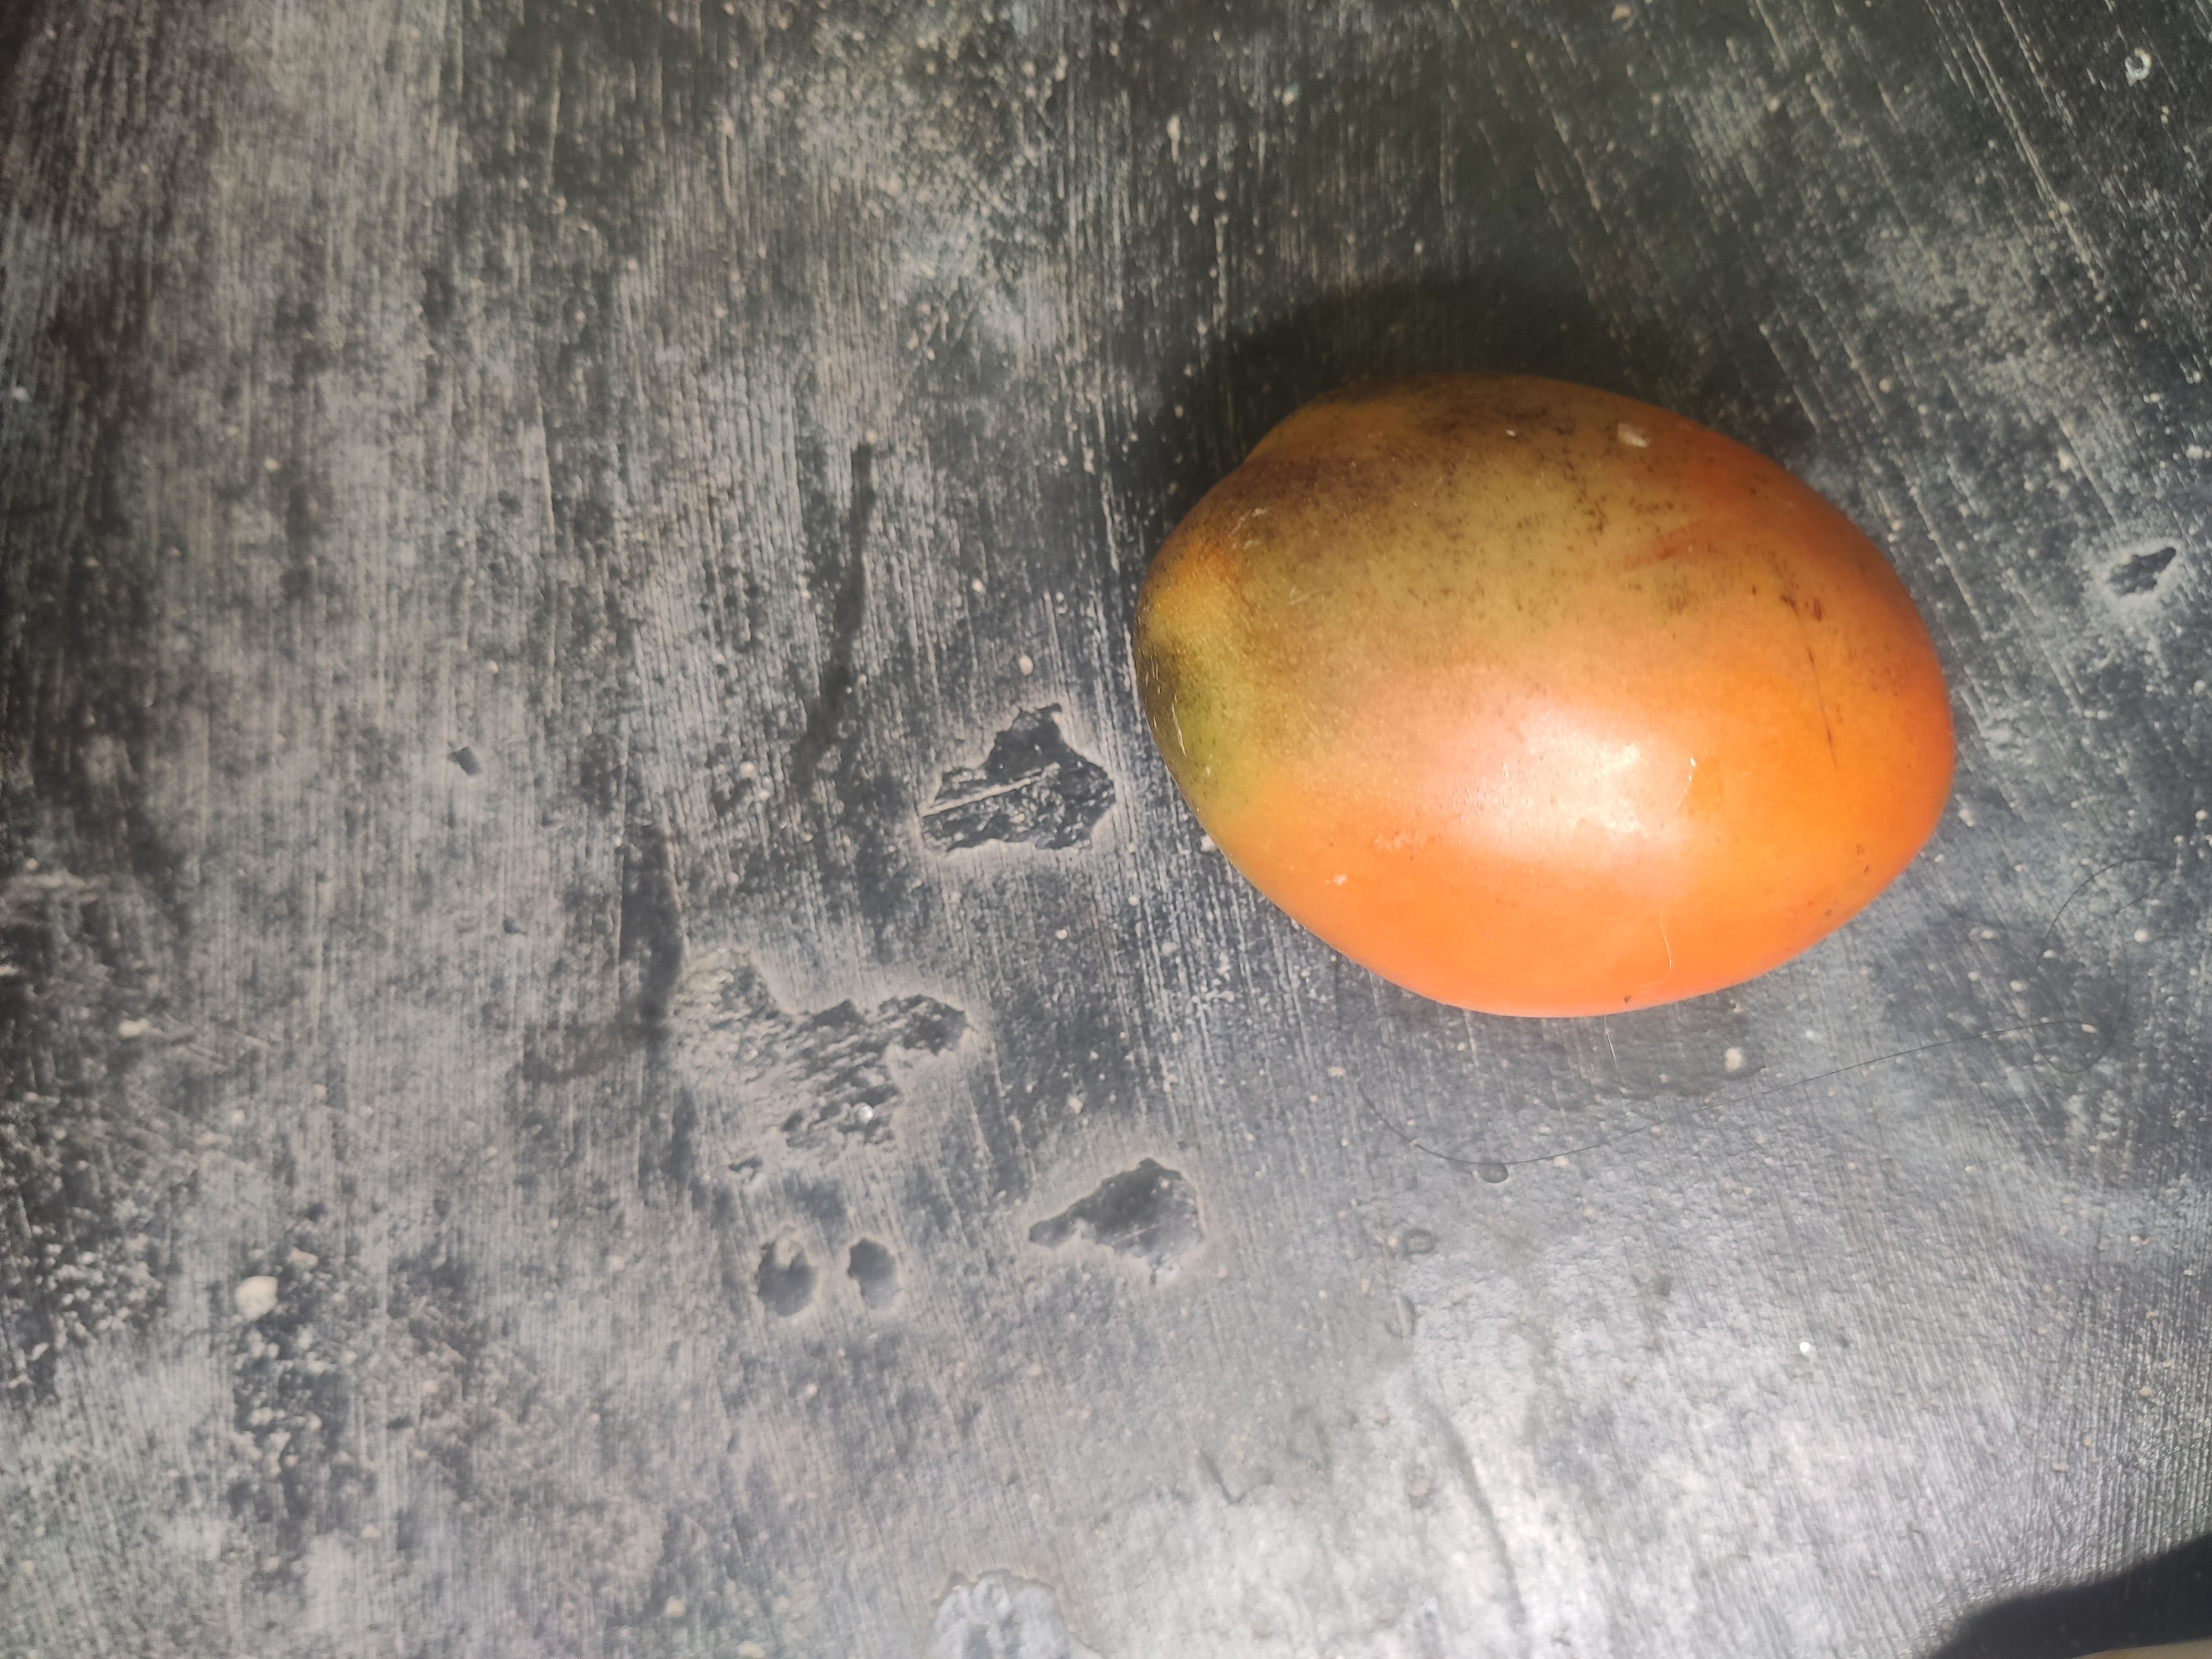
Fruit: tomatoes
Grade: 2nd-grade